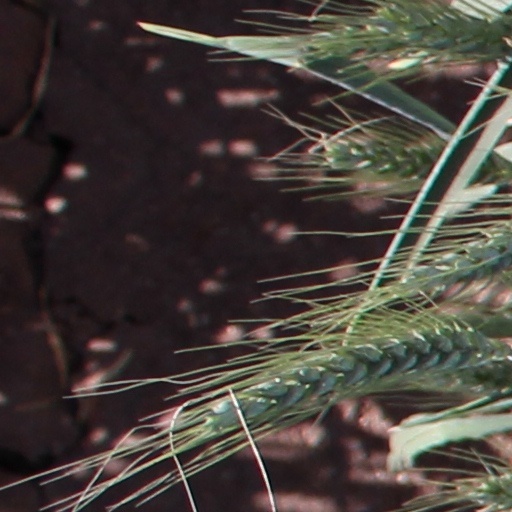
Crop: wheat